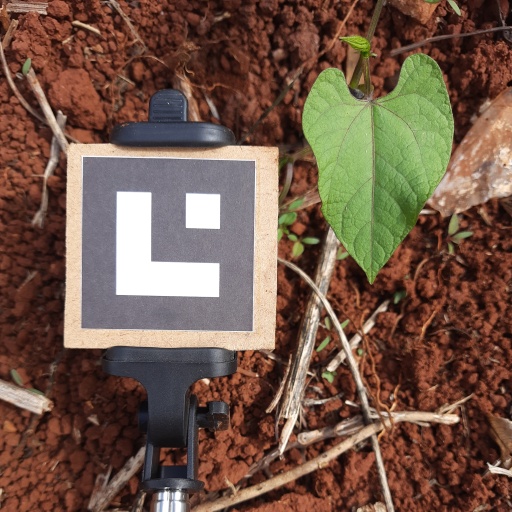
Observations: wavy surface, no eating holes, under sunlight